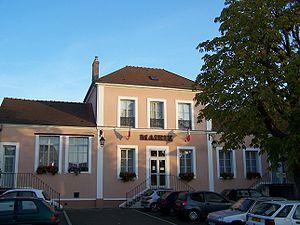
Le Tremblay-sur-Mauldre est une commune française située dans le département des Yvelines, en région Île-de-France.